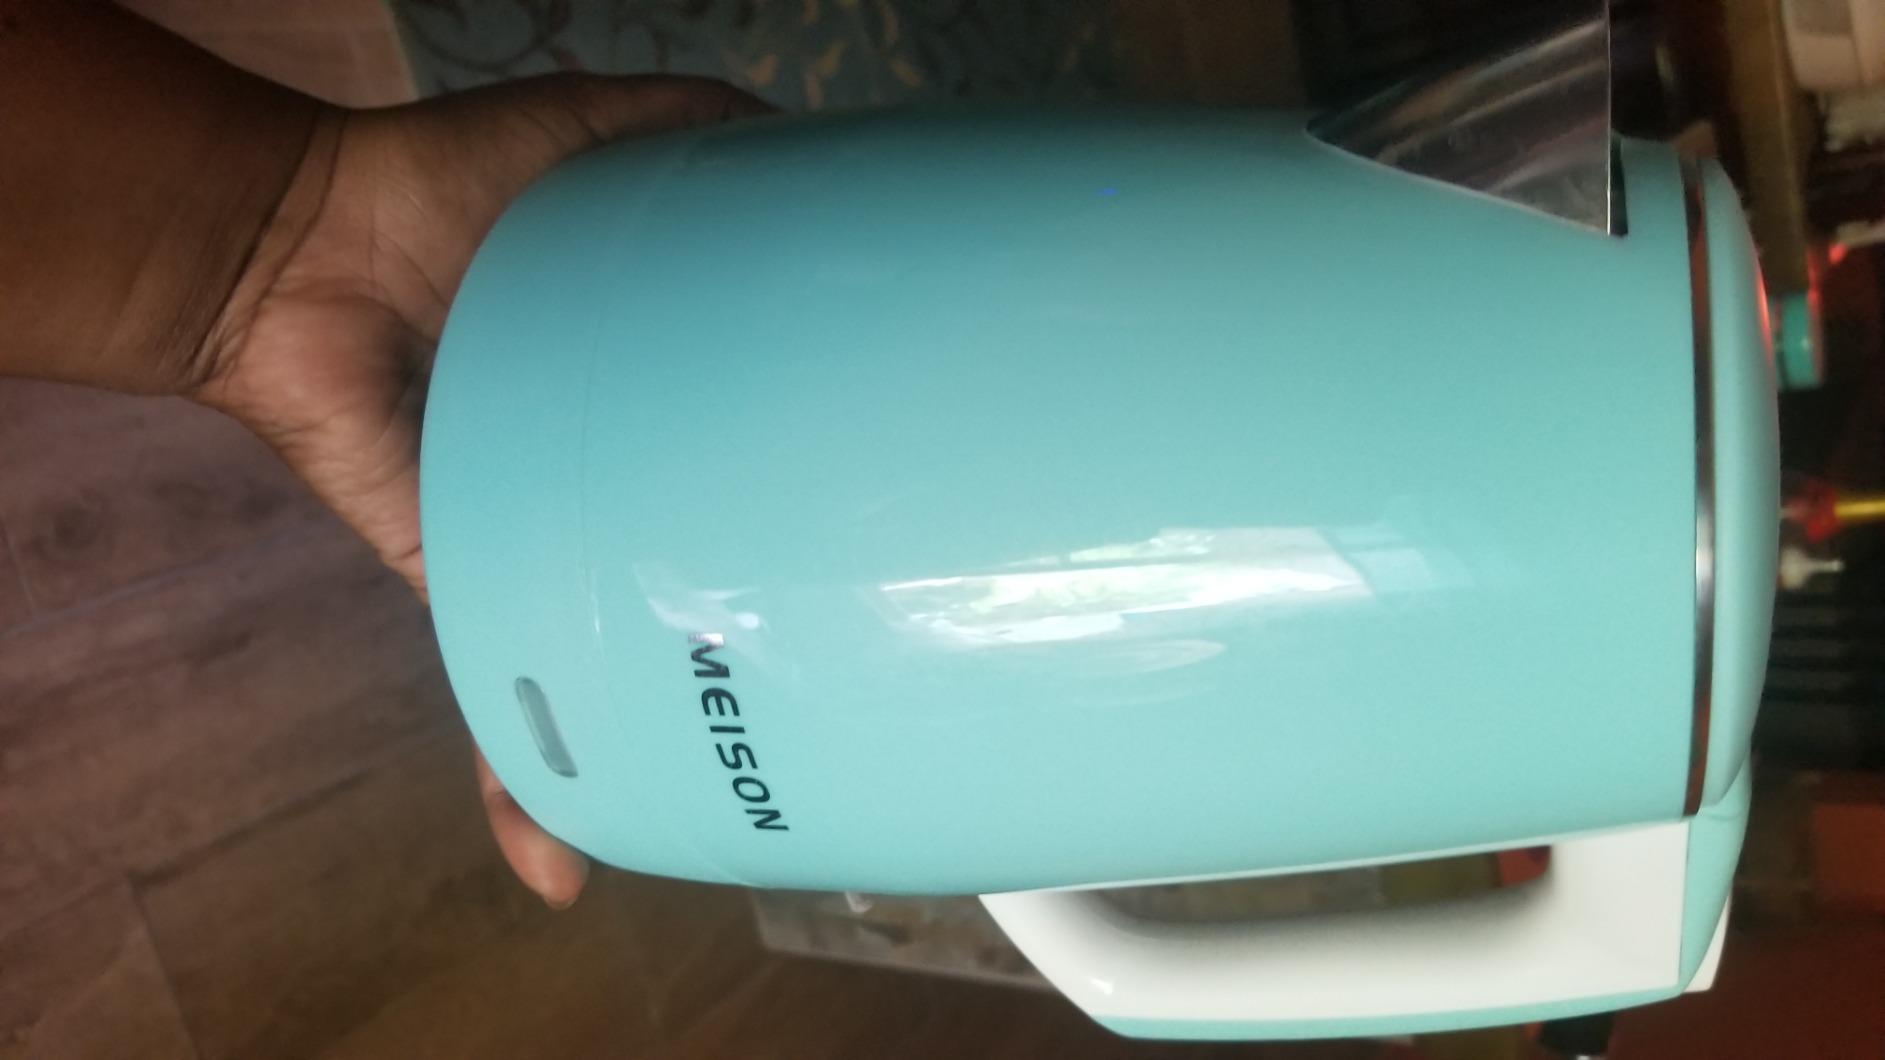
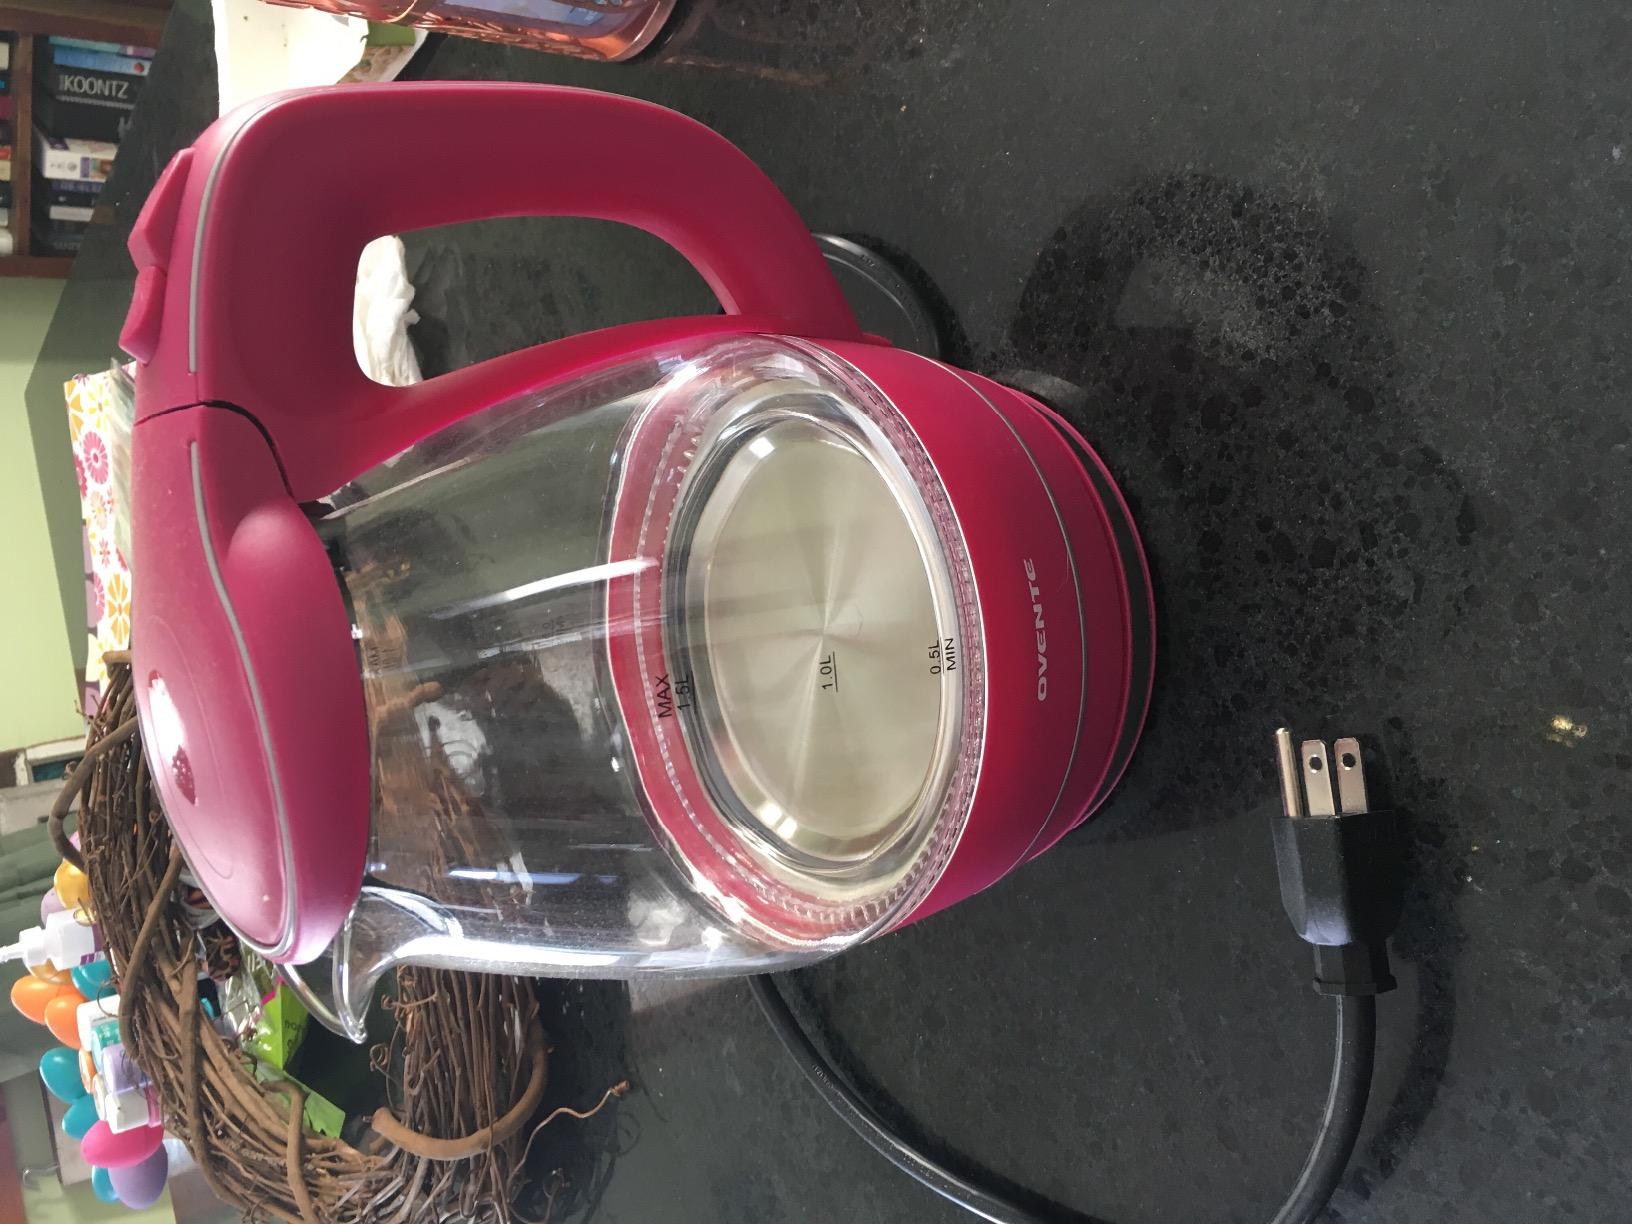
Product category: items_kettle
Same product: no